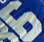
Number: 6